Miguel Sánchez-Ostiz

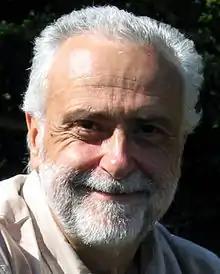
Miguel Sánchez-Ostiz

Miguel Sánchez-Ostiz (born 1950 in Pamplona) is a prolific Spanish writer. He has published more than 50 books in a variety of genres, including fiction, poetry, travel and literary criticism. He is an acknowledged expert on the life and work of Pio Baroja. Among his major novels are "La gran ilusión" (winner of the Premio Herralde de novela 1989) and "No existe tal lugar" which won the Premio de la Crítica de narrativa castellana in 1998.